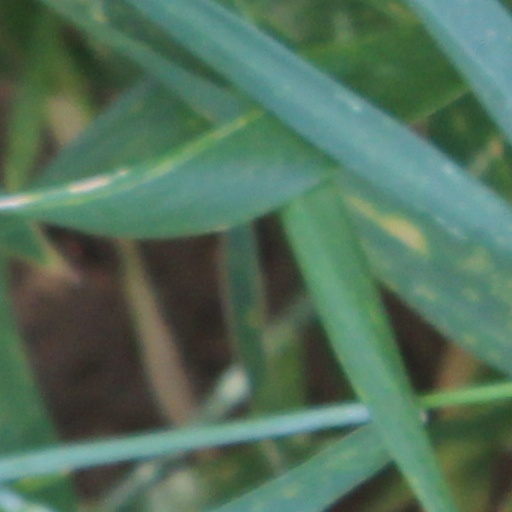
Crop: wheat